Payback (2013)

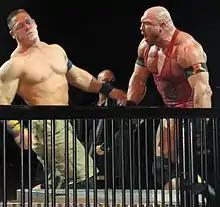
John Cena and Ryback feuded together prior to the event.

After their Last Man Standing match at Extreme Rules in May, which ended in no-contest, Ryback drove an ambulance into the arena on the May 20 episode of "Raw", challenging John Cena in an Ambulance match for his WWE Championship. A week later on "Raw", Cena responded by turning the challenge into Three Stages of Hell, with the first fall being a lumberjack match, the second fall a tables match, and the originally decided Ambulance match as the third fall. Ryback accepted the new stipulation, making the match official.